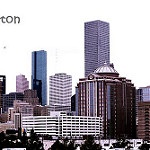
Scene: Outdoor